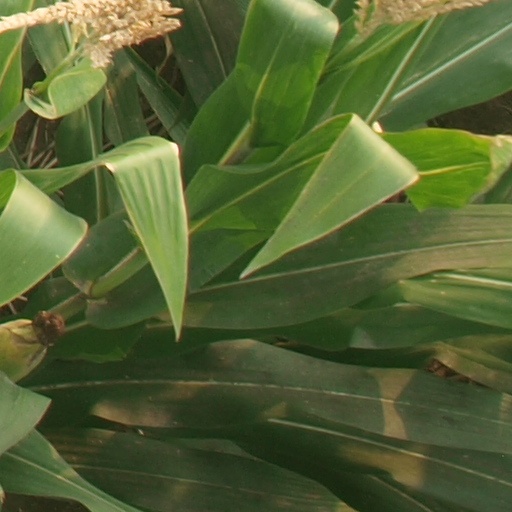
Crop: maize; corn